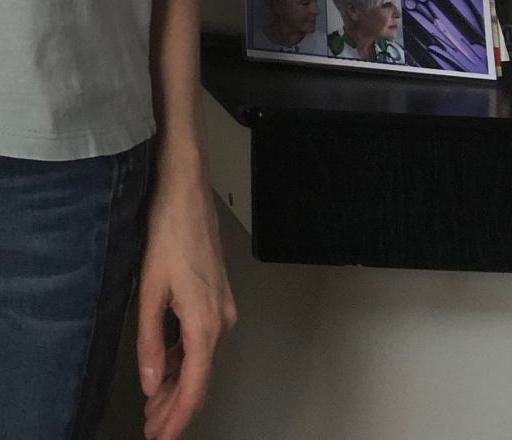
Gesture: no_gesture